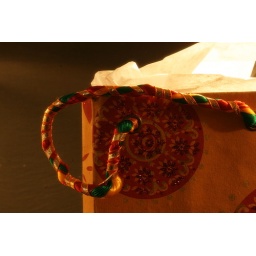
For PFOSH: Something festive (a gift bag that still has a nice bottle of wine in it)